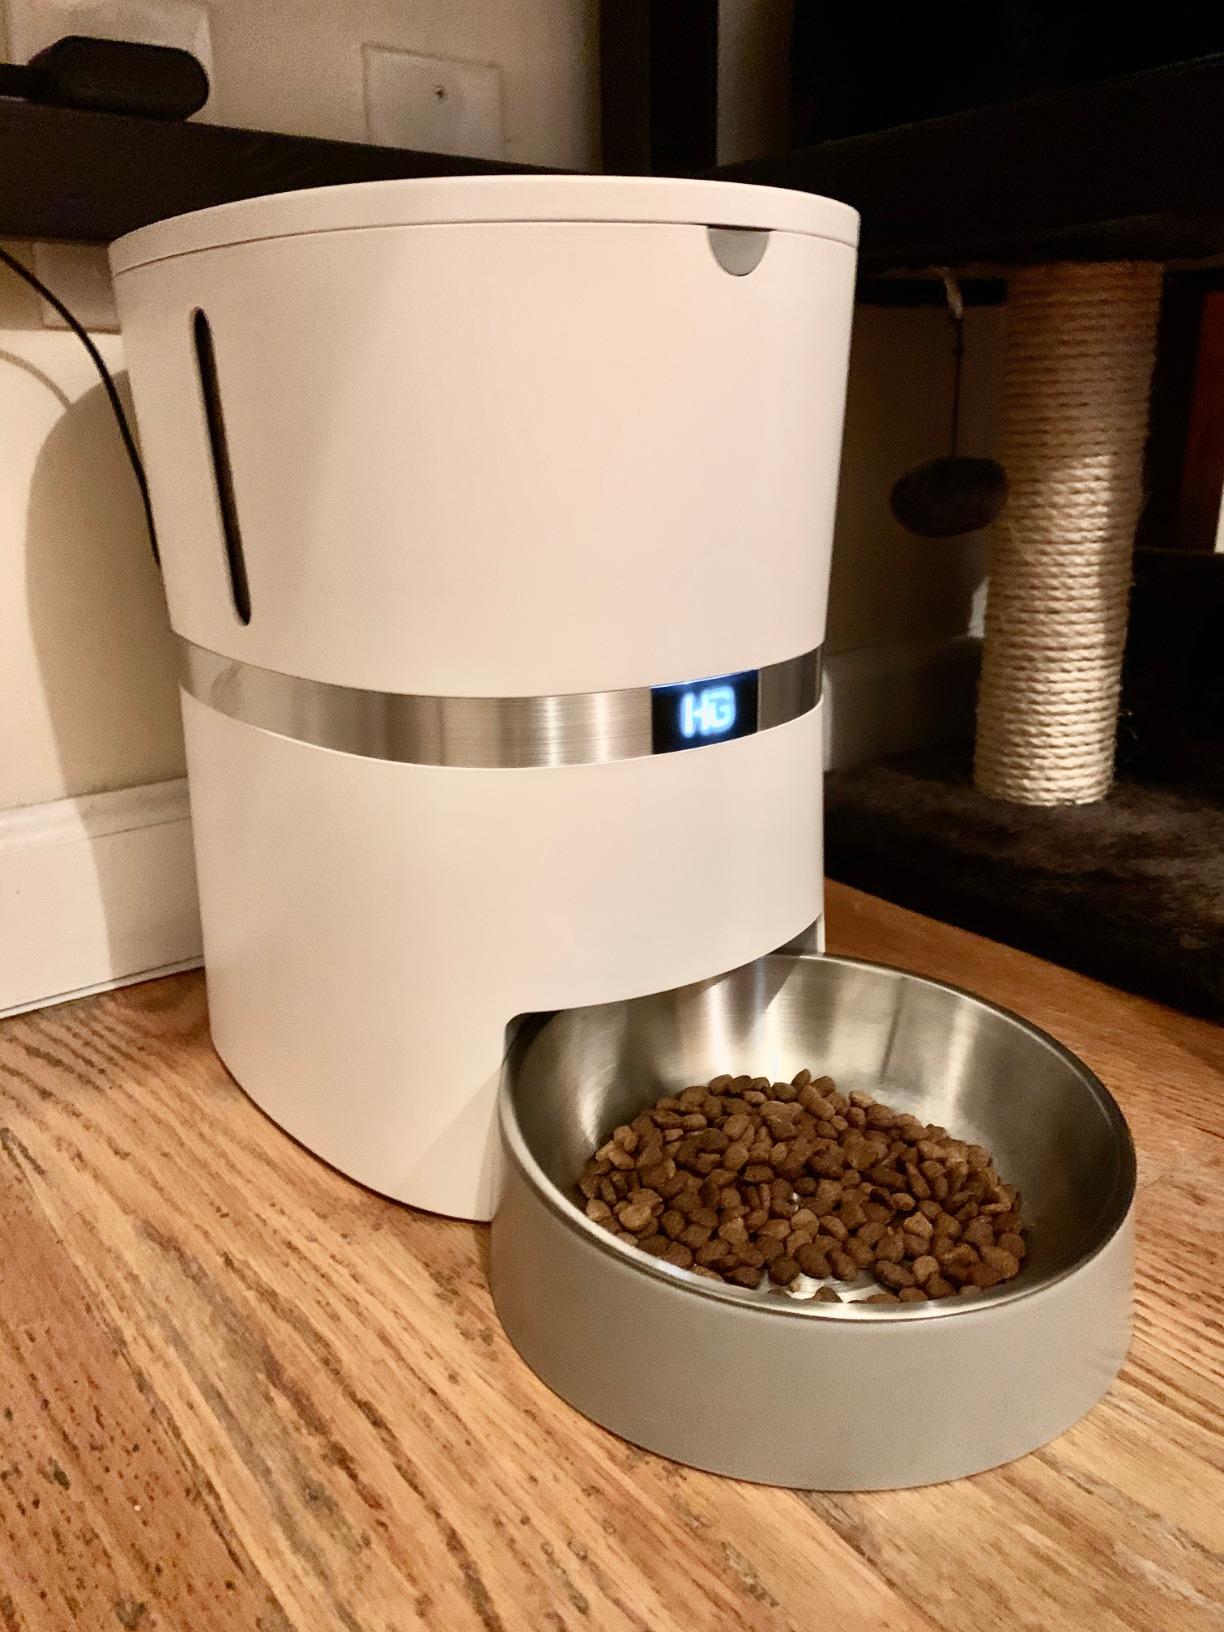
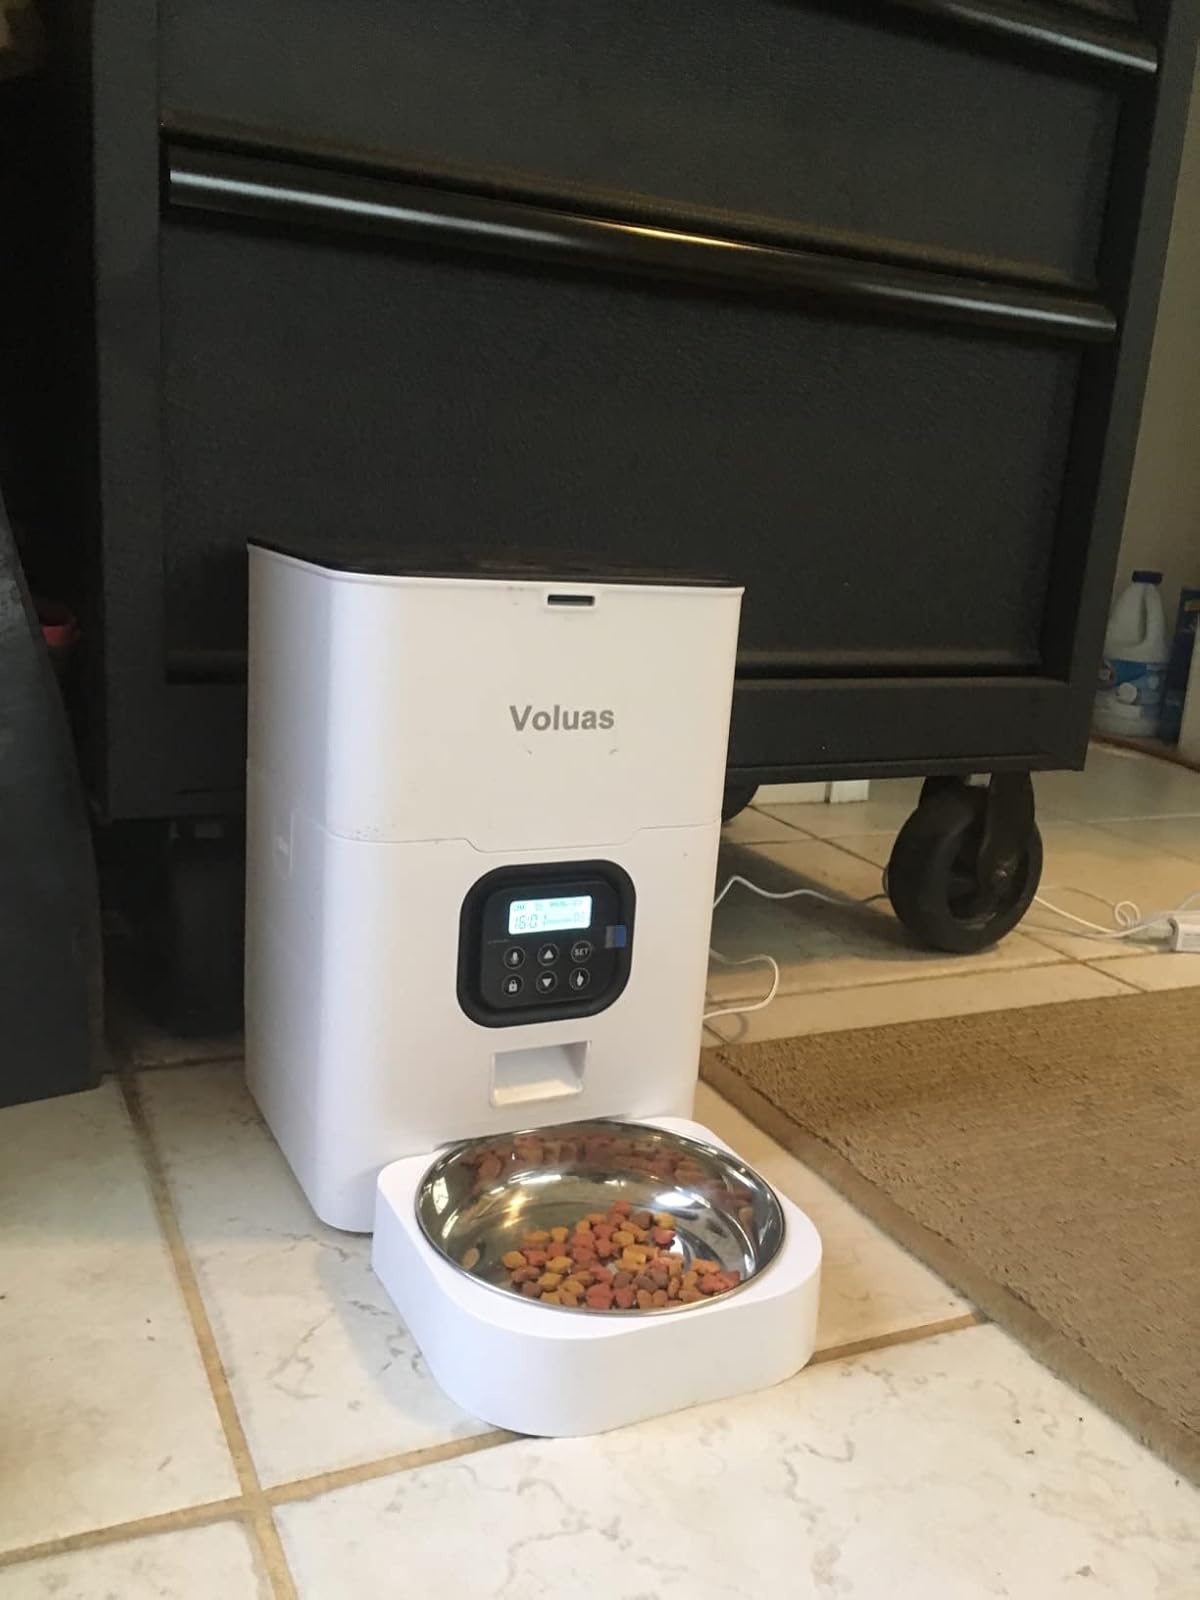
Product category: items_feeder
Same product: no